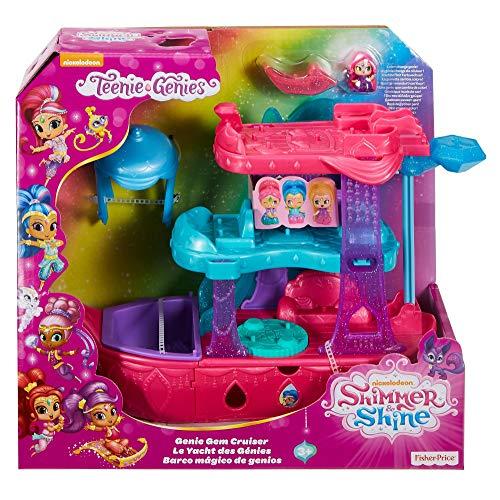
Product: Fisher-Price Nickelodeon Shimmer & Shine, Teenie Genies, Genie Gem Cruiser
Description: Rainbow color-change genie genie gem cruiser comes with color-change teenie genie imma imma is the rainbow waterfall genie who cares for all of the wishing magic in zahramay falls.
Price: $19.99
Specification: ProductDimensions:4x11x8inches|ItemWeight:1pounds|ShippingWeight:1.5pounds(Viewshippingratesandpolicies)|DomesticShipping:ItemcanbeshippedwithinU.S.|InternationalShipping:ThisitemcanbeshippedtoselectcountriesoutsideoftheU.S.LearnMore|ASIN:B073GKG3MY|Itemmodelnumber:FHP02|Manufacturerrecommendedage:3-6months